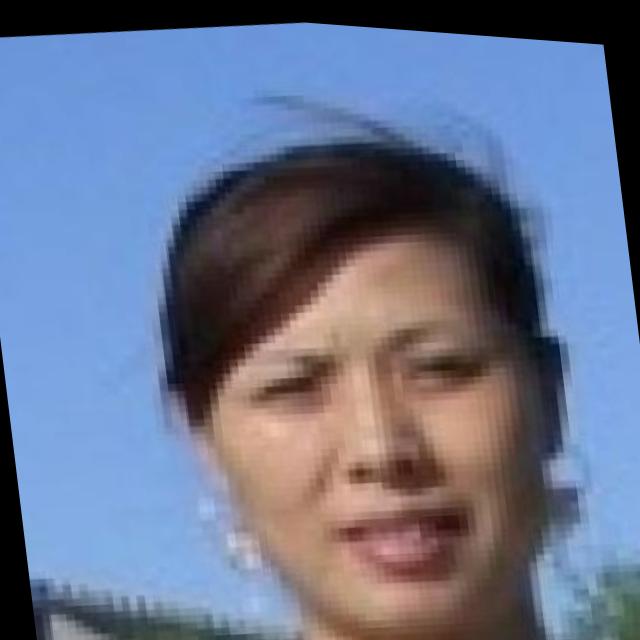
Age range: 21-44